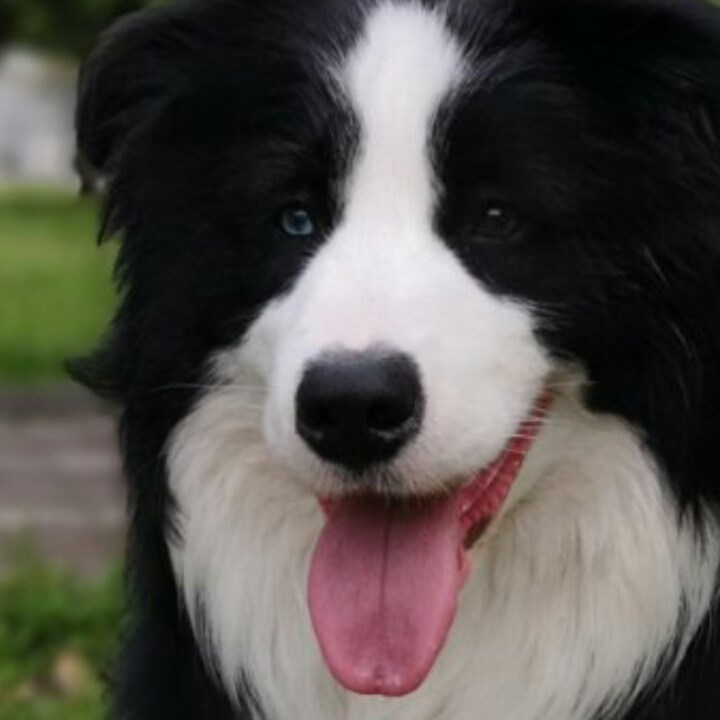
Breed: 2594-n000109-Border_collie